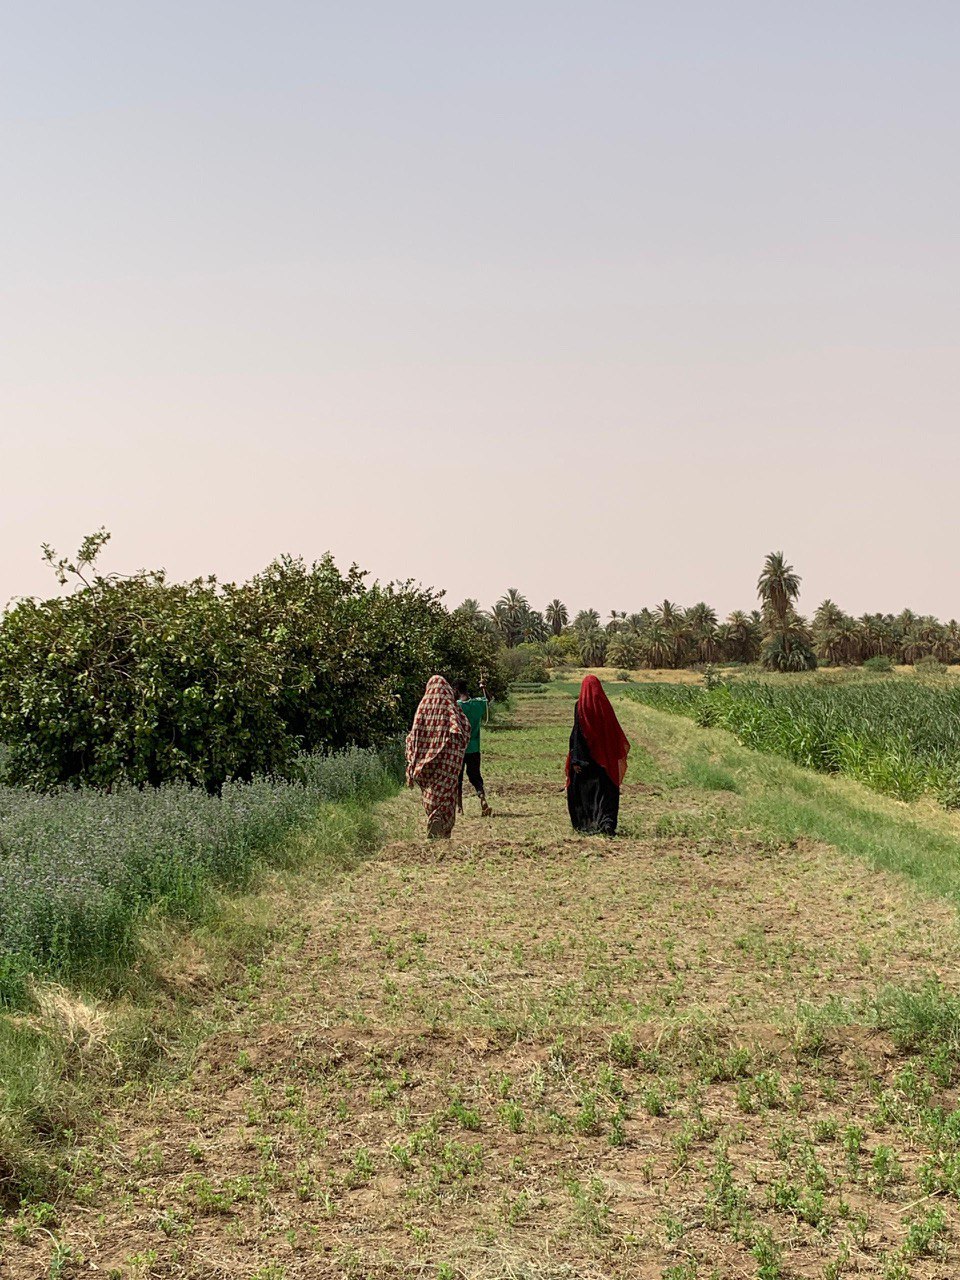
الوصف بالفصحى: نساء يسيرون في ممر بين الحقول الزراعية الخضراء
الوصف بالعامية السودانية: نسوان ماشات بين المزارع والخضرة
التصنيف: Rural & Daily Life